130th Battalion (Lanark and Renfrew), CEF

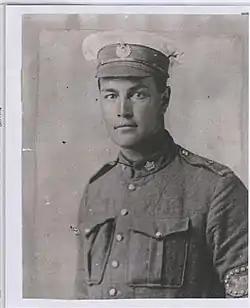
Private Joseph Pappin, 130 Battalion, Canadian Expeditionary Force.

The 130th (Lanark and Renfrew) Battalion, CEF was a unit in the Canadian Expeditionary Force during the First World War. Based in Perth, Ontario, the unit began recruiting in late 1915 in Lanark and Renfrew Counties. After sailing to England in September 1916, the battalion was absorbed into the 12th Reserve Battalion on October 6, 1916. The 130th Battalion, CEF had one Officer Commanding: Lieut-Col. J. E. de Hertel.